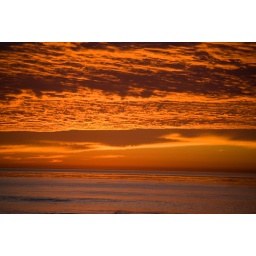
Gorgeous orange painted all over the sky and the water at sunset in La Jolla